Pamban

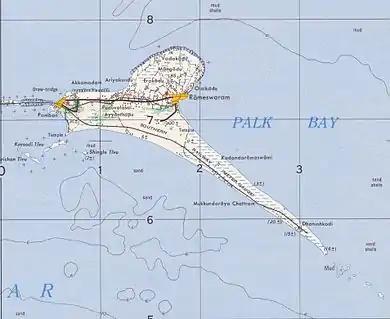
Map of Pamban island in 1955

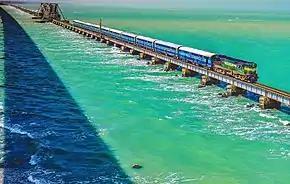
Train on the Pamban Bridge

Pamban Bridge is a long railway bridge which connects the town of Mandapam in mainland India with Pamban Island, and Rameswaram. Opened on 24 February 1914, it was India's first sea bridge, and was the longest sea bridge in India until the opening of the Bandra–Worli Sea Link in 2010. The rail bridge is, for the most part, a conventional bridge resting on concrete piers, but has a double-leaf bascule section midway, which can be raised to let ships and barges pass through. Pamban Railway Station was a Junction on Madurai-Rameswaram railway Meter Gauge Line & Dhanushkodi railway Meter Gauge Line until 1964. In 1964, a deadly Super Cyclone 1964 Rameswaram cyclone destroyed Pamban Bridge & Rameswaram Island demolishing the town of Dhanushkodi. Since 1964 onwards Pamban-Dhanushkodi railway Meter Gauge line vanished completely & Dhanushkodi city became a ghost town. In 1965 status of Pamban Railway Station was changed from Junction to Normal halt station. Until 1988, the Pamban bridge was the only surface transport that connected Tamil Nadu's island of Rameswaram to the mainland. In 2004-2007 period, a single Broad Gauge railway line was laid with Maximum Permissible Speed(MPS) of for passing trains. In December 2018, the bascule of this bridge was damaged, which suspended transportation on the bridge for 3 months. Rail movement was again restored on 27 February 2019.